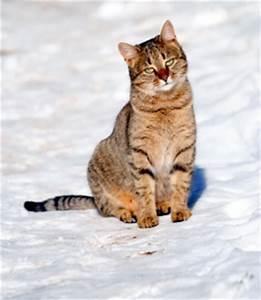
cat